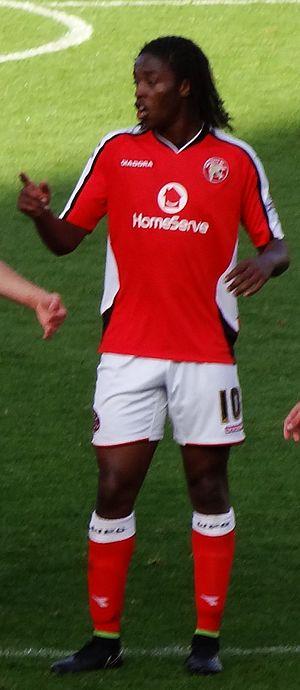
Romaine Theodore Sawyers, né le 2 novembre 1991 à Birmingham, est un footballeur international christophien. Il évolue au poste de milieu de terrain avec le club anglais du Bromwich Albion.